Japanese destroyers of World War II

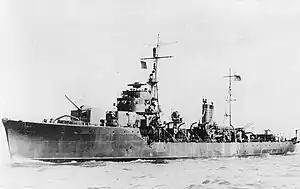
Mikura class (御蔵型海防艦)

Eight "Mikura"-class (御蔵) or Type B ocean defence ships were commissioned between October 1943 and 1945. They displaced 1,020 tons (full load) and carried three 4.7 in (120 mm) guns and six depth charge throwers, up to 120 depth charge and one 81 mm (3.2 in) mortar.